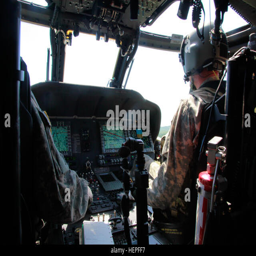
a pilot assigned , flies a helicopter